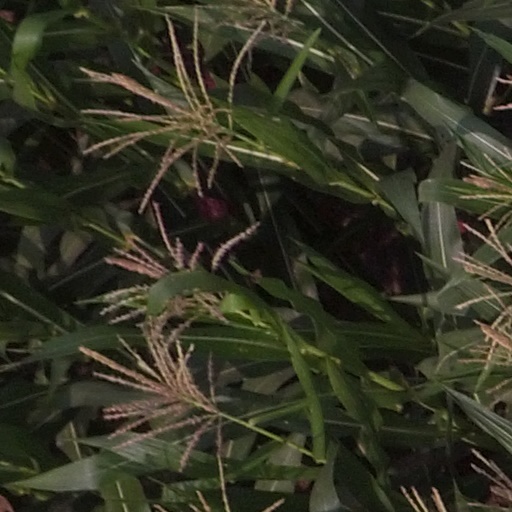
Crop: maize; corn